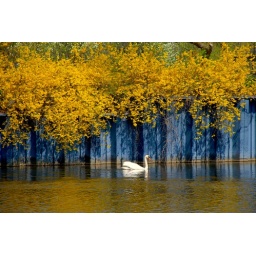
A graceful swan swimming in the Huron River today backdropped by vivid yellow buds. Very relaxing.